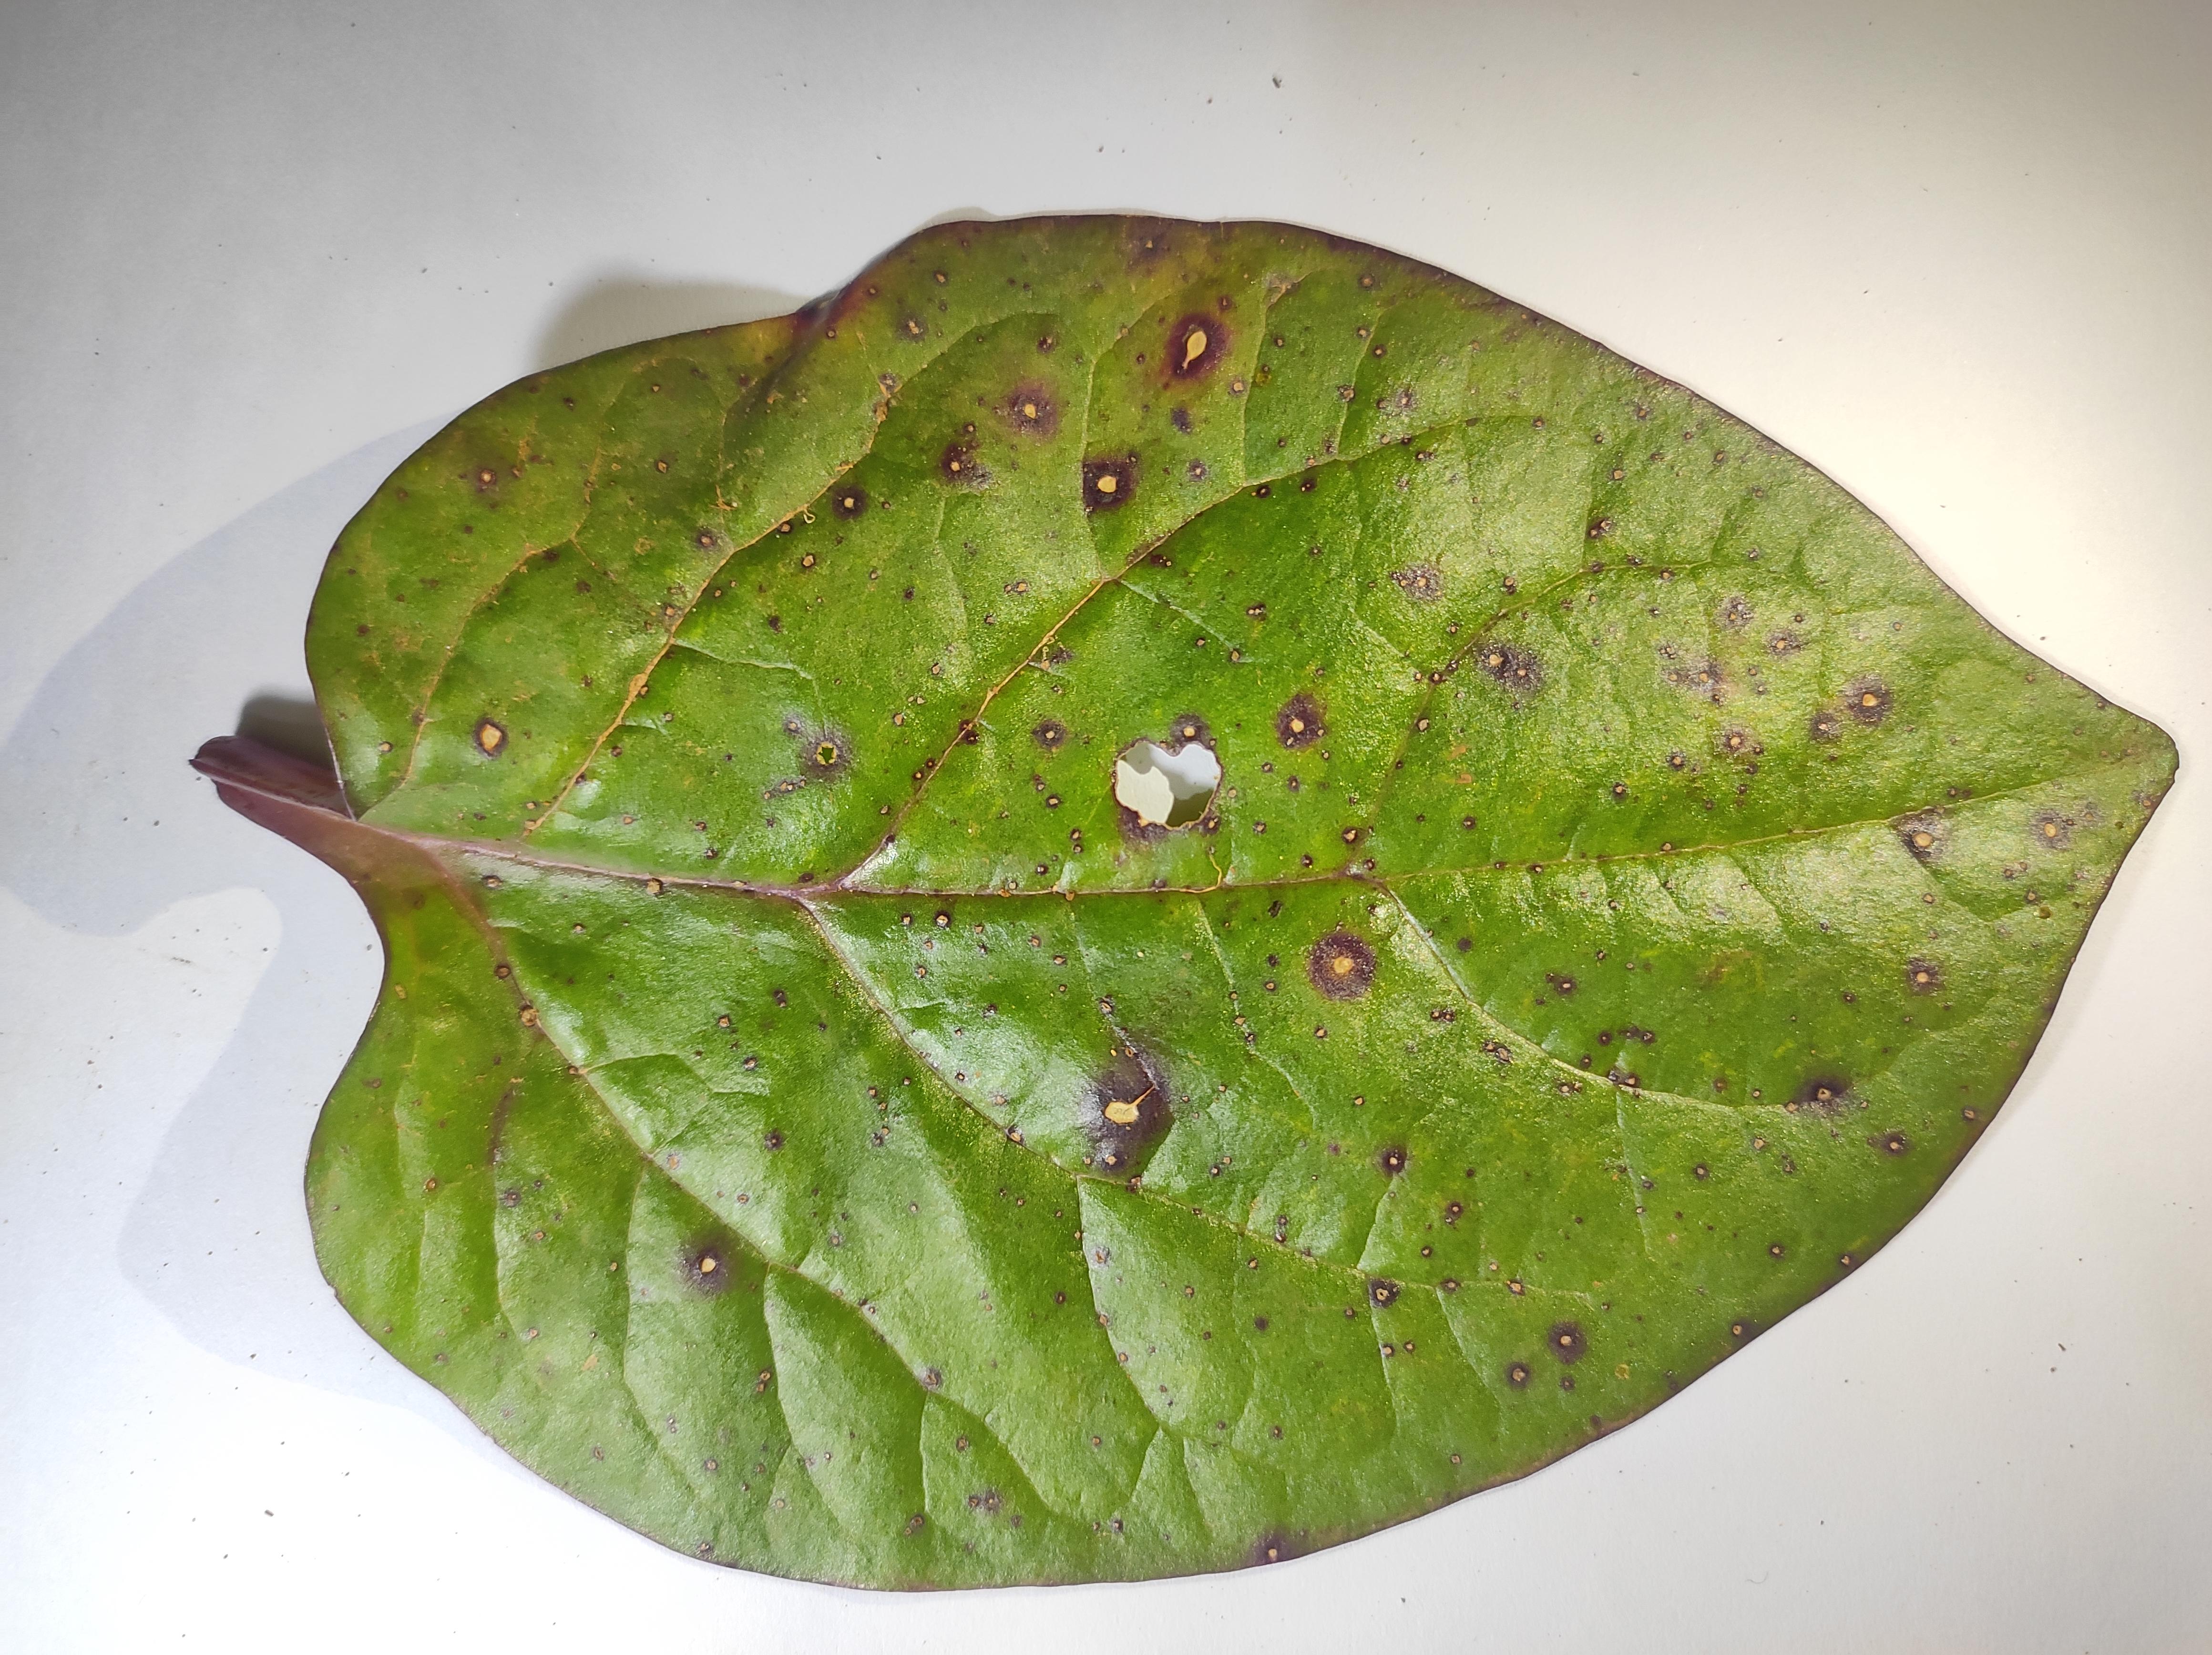
Label: anthracnose_leaf_spot